Agriculture in the Middle Ages

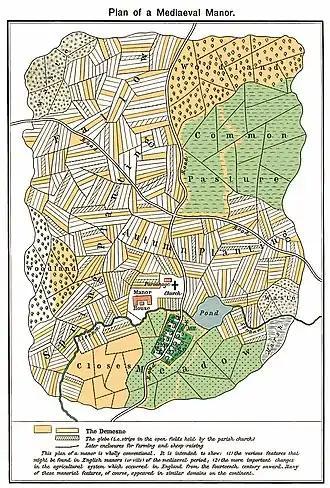
The plan of a hypothetical European medieval manor with the open-field system.

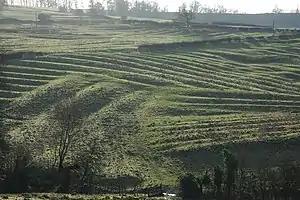
Farmers typically owned more than a dozen long and narrow strips of land scattered among the ridge and furrows

A major factor contributing to the death of feudalism in most of Europe was the Black Death of 1347–1351 and subsequent epidemics which killed one-third or more of the people of Europe. In the aftermath of the Black Death, land was abundant and labor was scarce and the rigid relationships among farmers, the church, and the nobility changed. Feudalism is generally regarded as having ended in western Europe around 1500, although serfs were not finally freed in Russia until 1861.